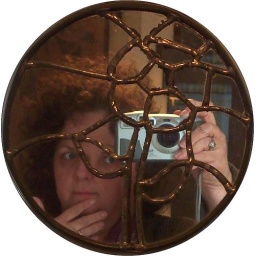
Artwork of recycled mirror glass by Ron Fowler, my big brother.